Ludwigslust station

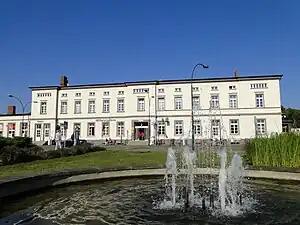

Ludwigslust is a railway station in the town of Ludwigslust in the German state of Mecklenburg-Vorpommern. The station was opened in 1846 and lies on the Berlin–Hamburg Railway, the Ludwigslust–Wismar railway, the Parchim–Ludwigslust railway and the Ludwigslust–Dömitz railway. The station building, platform, engine shed and water tower are heritage-listed.